Saint-Didier-sur-Arroux

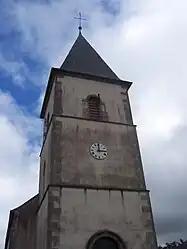
The church in Saint-Didier-sur-Arroux

Saint-Didier-sur-Arroux (literally "Saint-Didier on Arroux") is a commune in the Saône-et-Loire department in the region of Bourgogne-Franche-Comté in eastern France.